Gladys McConnell

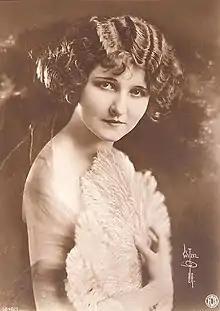
McConnell, 1927

She was a WAMPAS Baby Star of 1927. WAMPAS was a Hollywood promotional campaign that selected thirteen "baby stars" (slang at the time for starlets) as most likely to gain success. Others in the 1927 group included Iris Stuart, Natalie Kingston, Sally Phipps, and Rita Carewe.